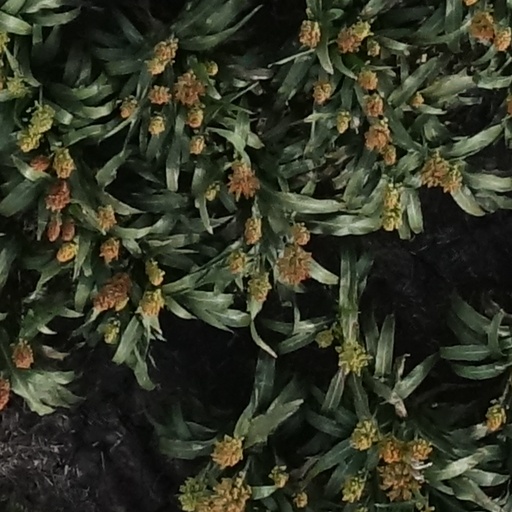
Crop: sorghum